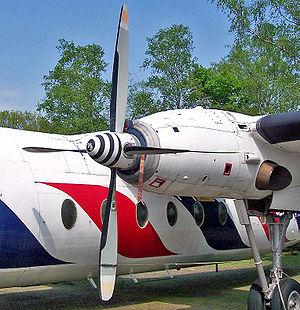
Le Rolls-Royce RB.53 Dart est un turbopropulseur à longue durée de vie britannique, conçu et produit par Rolls-Royce Limited. Construit pour la première fois à la fin des années 1940, il équipa le Vickers Viscount lors de son premier vol en 1948, et le Viscount fut le premier appareil à turbopropulseurs à entrer en service civil, sous les couleurs de la British European Airways, en 1950. Le 29 juillet 1948, un vol entre Northolt et Paris-Le Bourget avec quatorze passagers ayant payé leur place fut le premier vol de ligne programmé effectué par un avion équipé de moteurs à turbines.